List of cathedrals in Romania

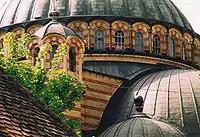
Holy Trinity Cathedral in Sibiu (Orthodox)

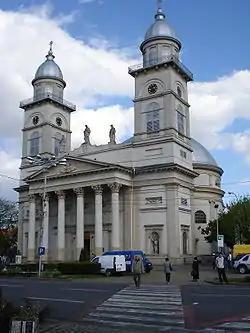
Ascension of the Lord Cathedral in Satu Mare (Roman Catholic)

Catholic cathedrals of the Latin Church: